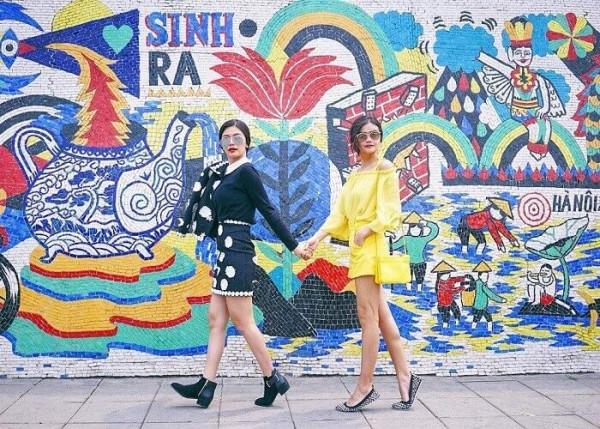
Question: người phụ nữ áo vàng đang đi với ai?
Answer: với một người phụ nữ áo đen